Photogram

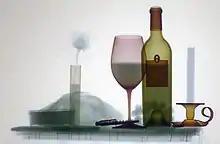
Modern color x-ray photogram of a wine scene

The first photographic negatives made were photograms (though the first permanent photograph was made with a camera by Nicéphore Niépce). William Henry Fox Talbot called these "photogenic drawings", which he made by placing leaves or pieces of lace onto sensitized paper, then left them outdoors on a sunny day to expose. This produced a dark background with a white silhouette of the placed object.